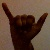
The image shows a hand gesture representing the letter 'Y' in Indian Sign Language.